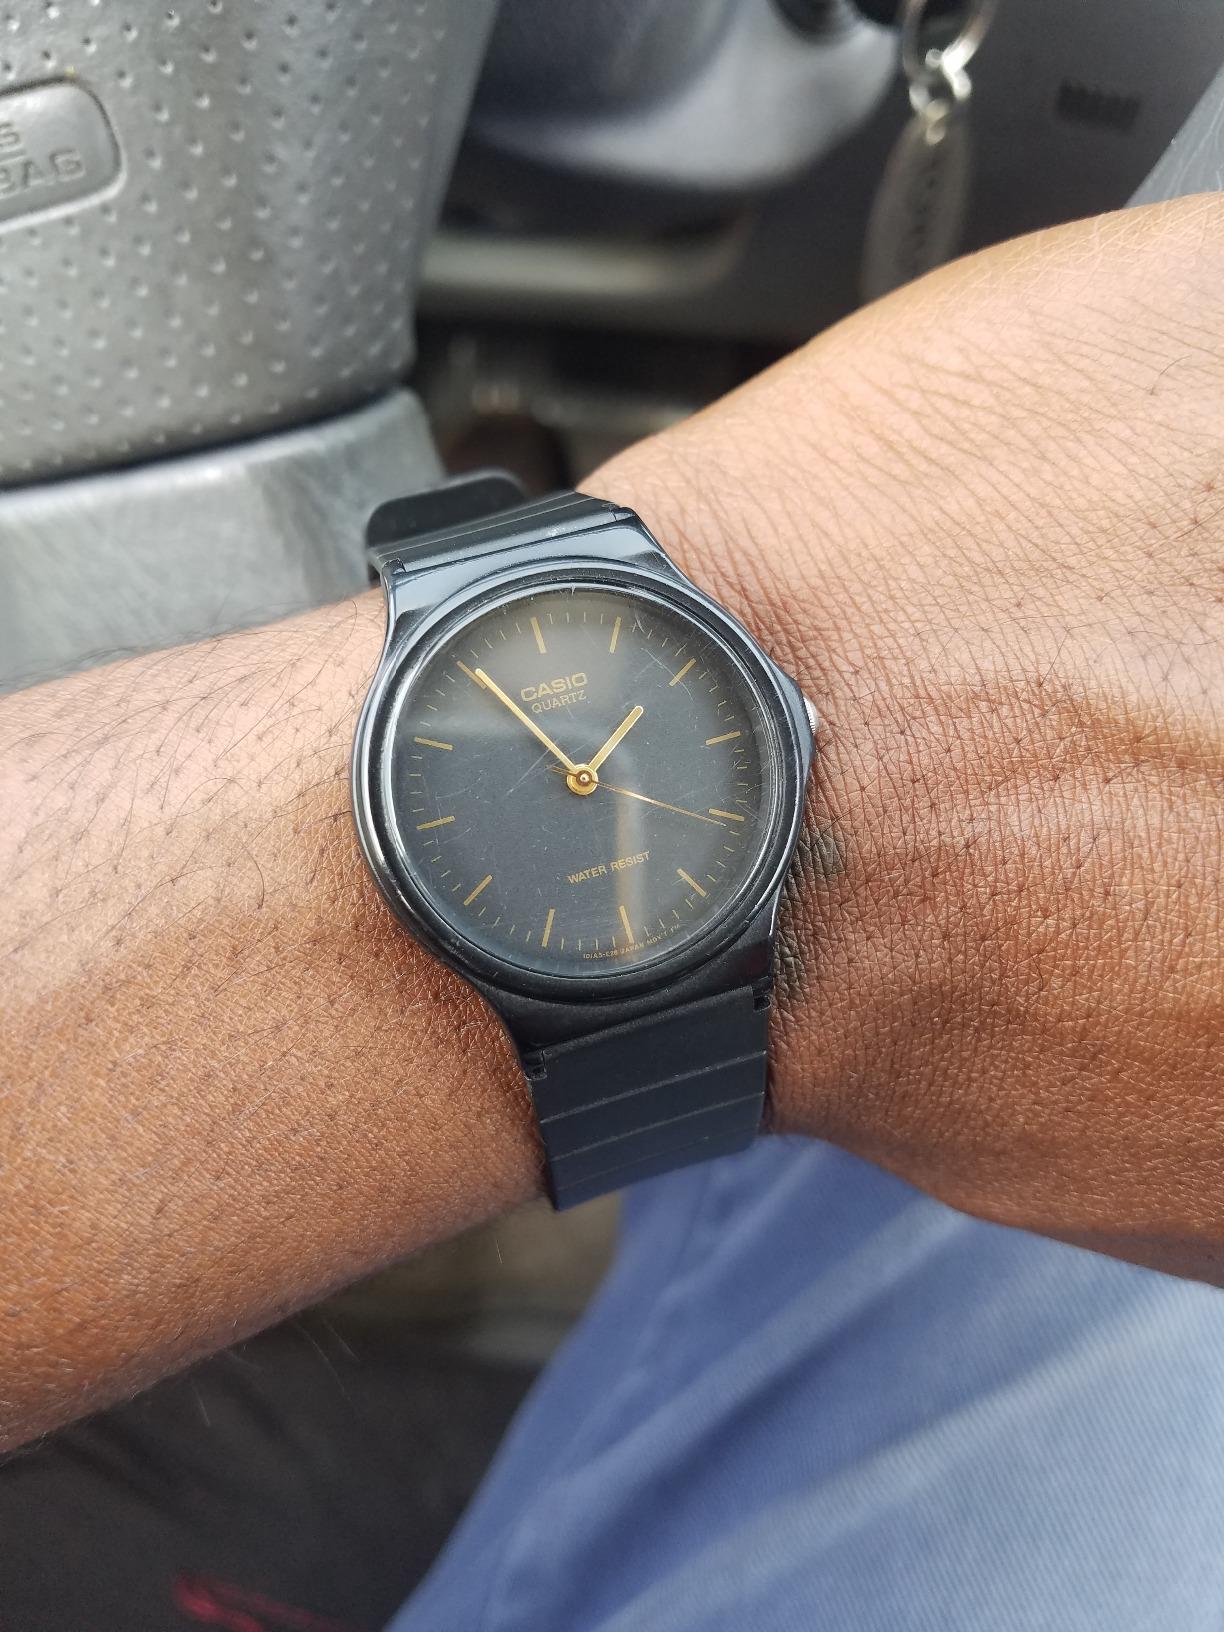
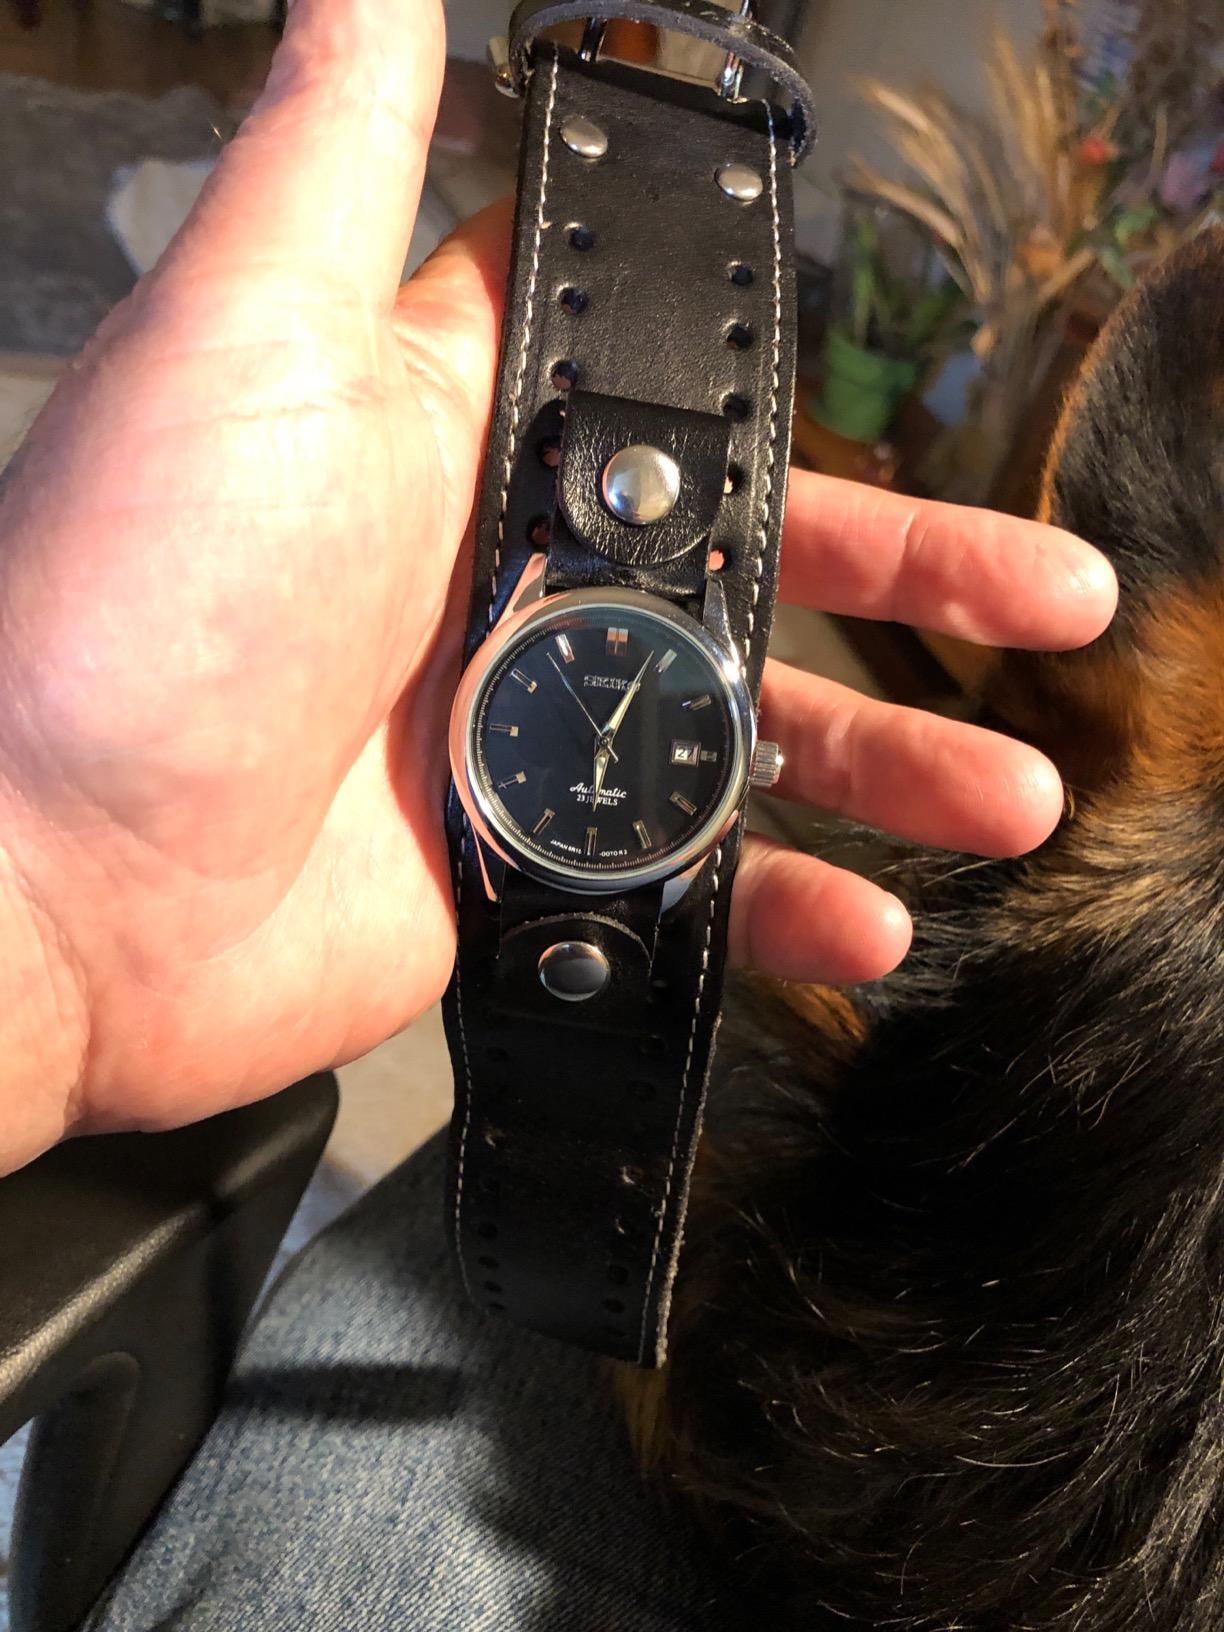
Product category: accessories_watch
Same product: no